Fundy National Park

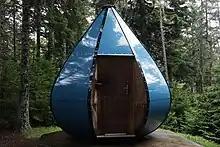
An example of an Ôasis unit at the Point Wolfe campground

Fundy National Park features a total of five main campgrounds: Chignecto North, Headquarters, Cannontown, Point Wolfe, and Lakeview. These campgrounds vary in operation dates, with some lasting throughout the summer months and others lasting year-round. These campgrounds together offer a sum of 521 camping and trailer sites, which vary in terms of services. Some sites are unserviced, while others provide electricity and water, with some even offering sewage. Among these campgrounds, three offer a combined total of 33 oTENTik units, which resembles a combination between a tent and a rustic cabin. Additionally, the Headquarters campground provides five yurts, and two campgrounds collectively offer six Ôasis units, which resembles a tear drop and measures . A winter shelter is offered at Point Wolfe, which is used from November to April. In addition to the main campsites, Fundy National Park offers eight backcountry campsites, located at five bodies of water and operated from May through October. Year-round rustic cabins are also offered.